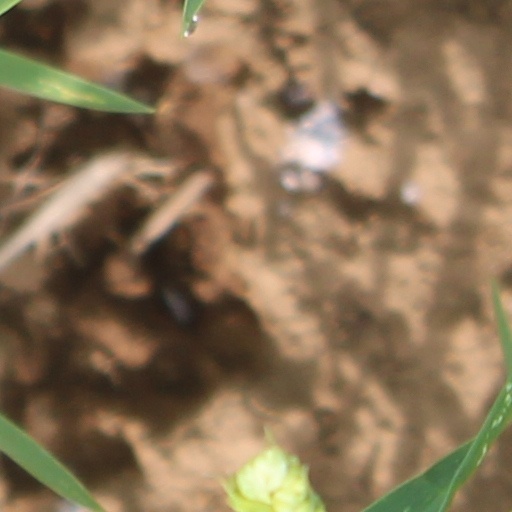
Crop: wheat